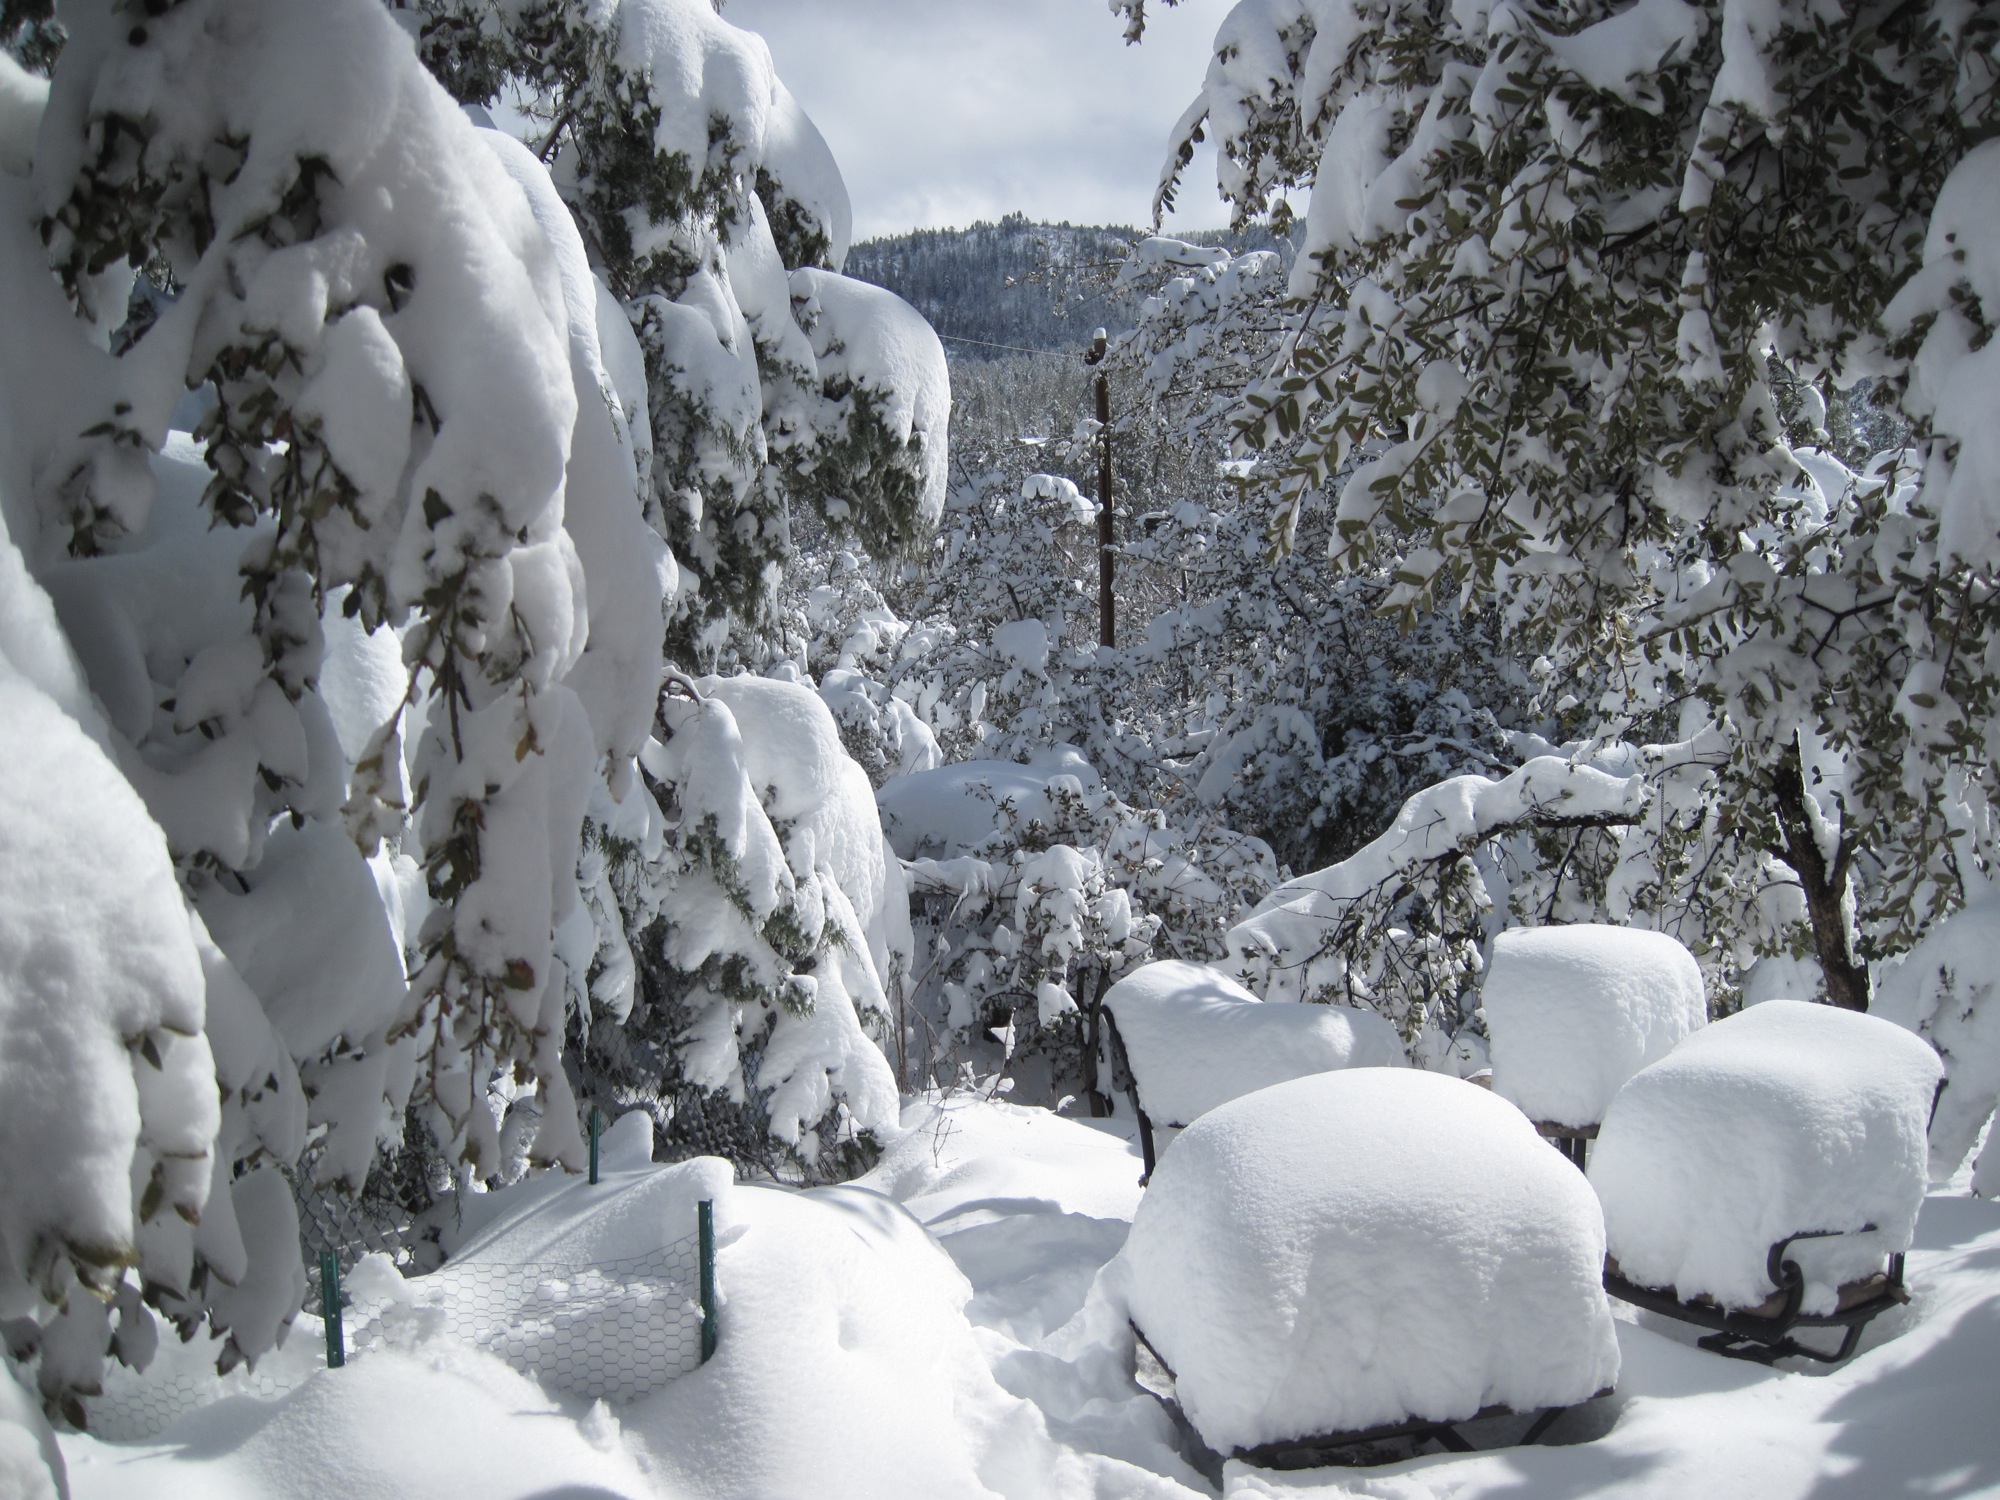
snow, winter, ice, weather, season, blizzard, inmybackyard, freezing, geological phenomenon, winter storm